Saad El-Katatni

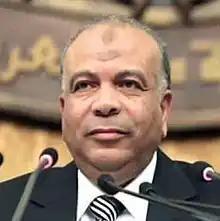

Saad El-Katatni (alternatively spelled "El-Katatny" or "Al-Katatni"; born 4 March 1952) is an Egyptian Islamist politician who has been the chairman of the Freedom and Justice Party (FJP) since October 2012. From January 2012 until its dissolution in September he was the first Speaker of the People's Assembly after the Egyptian Revolution of 2011. Prior to this, he served as the first secretary-general of the FJP and was a member of the Guidance Bureau of the Muslim Brotherhood.